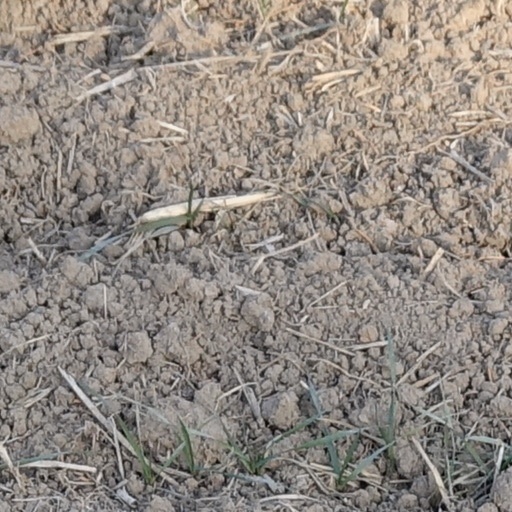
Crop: wheat